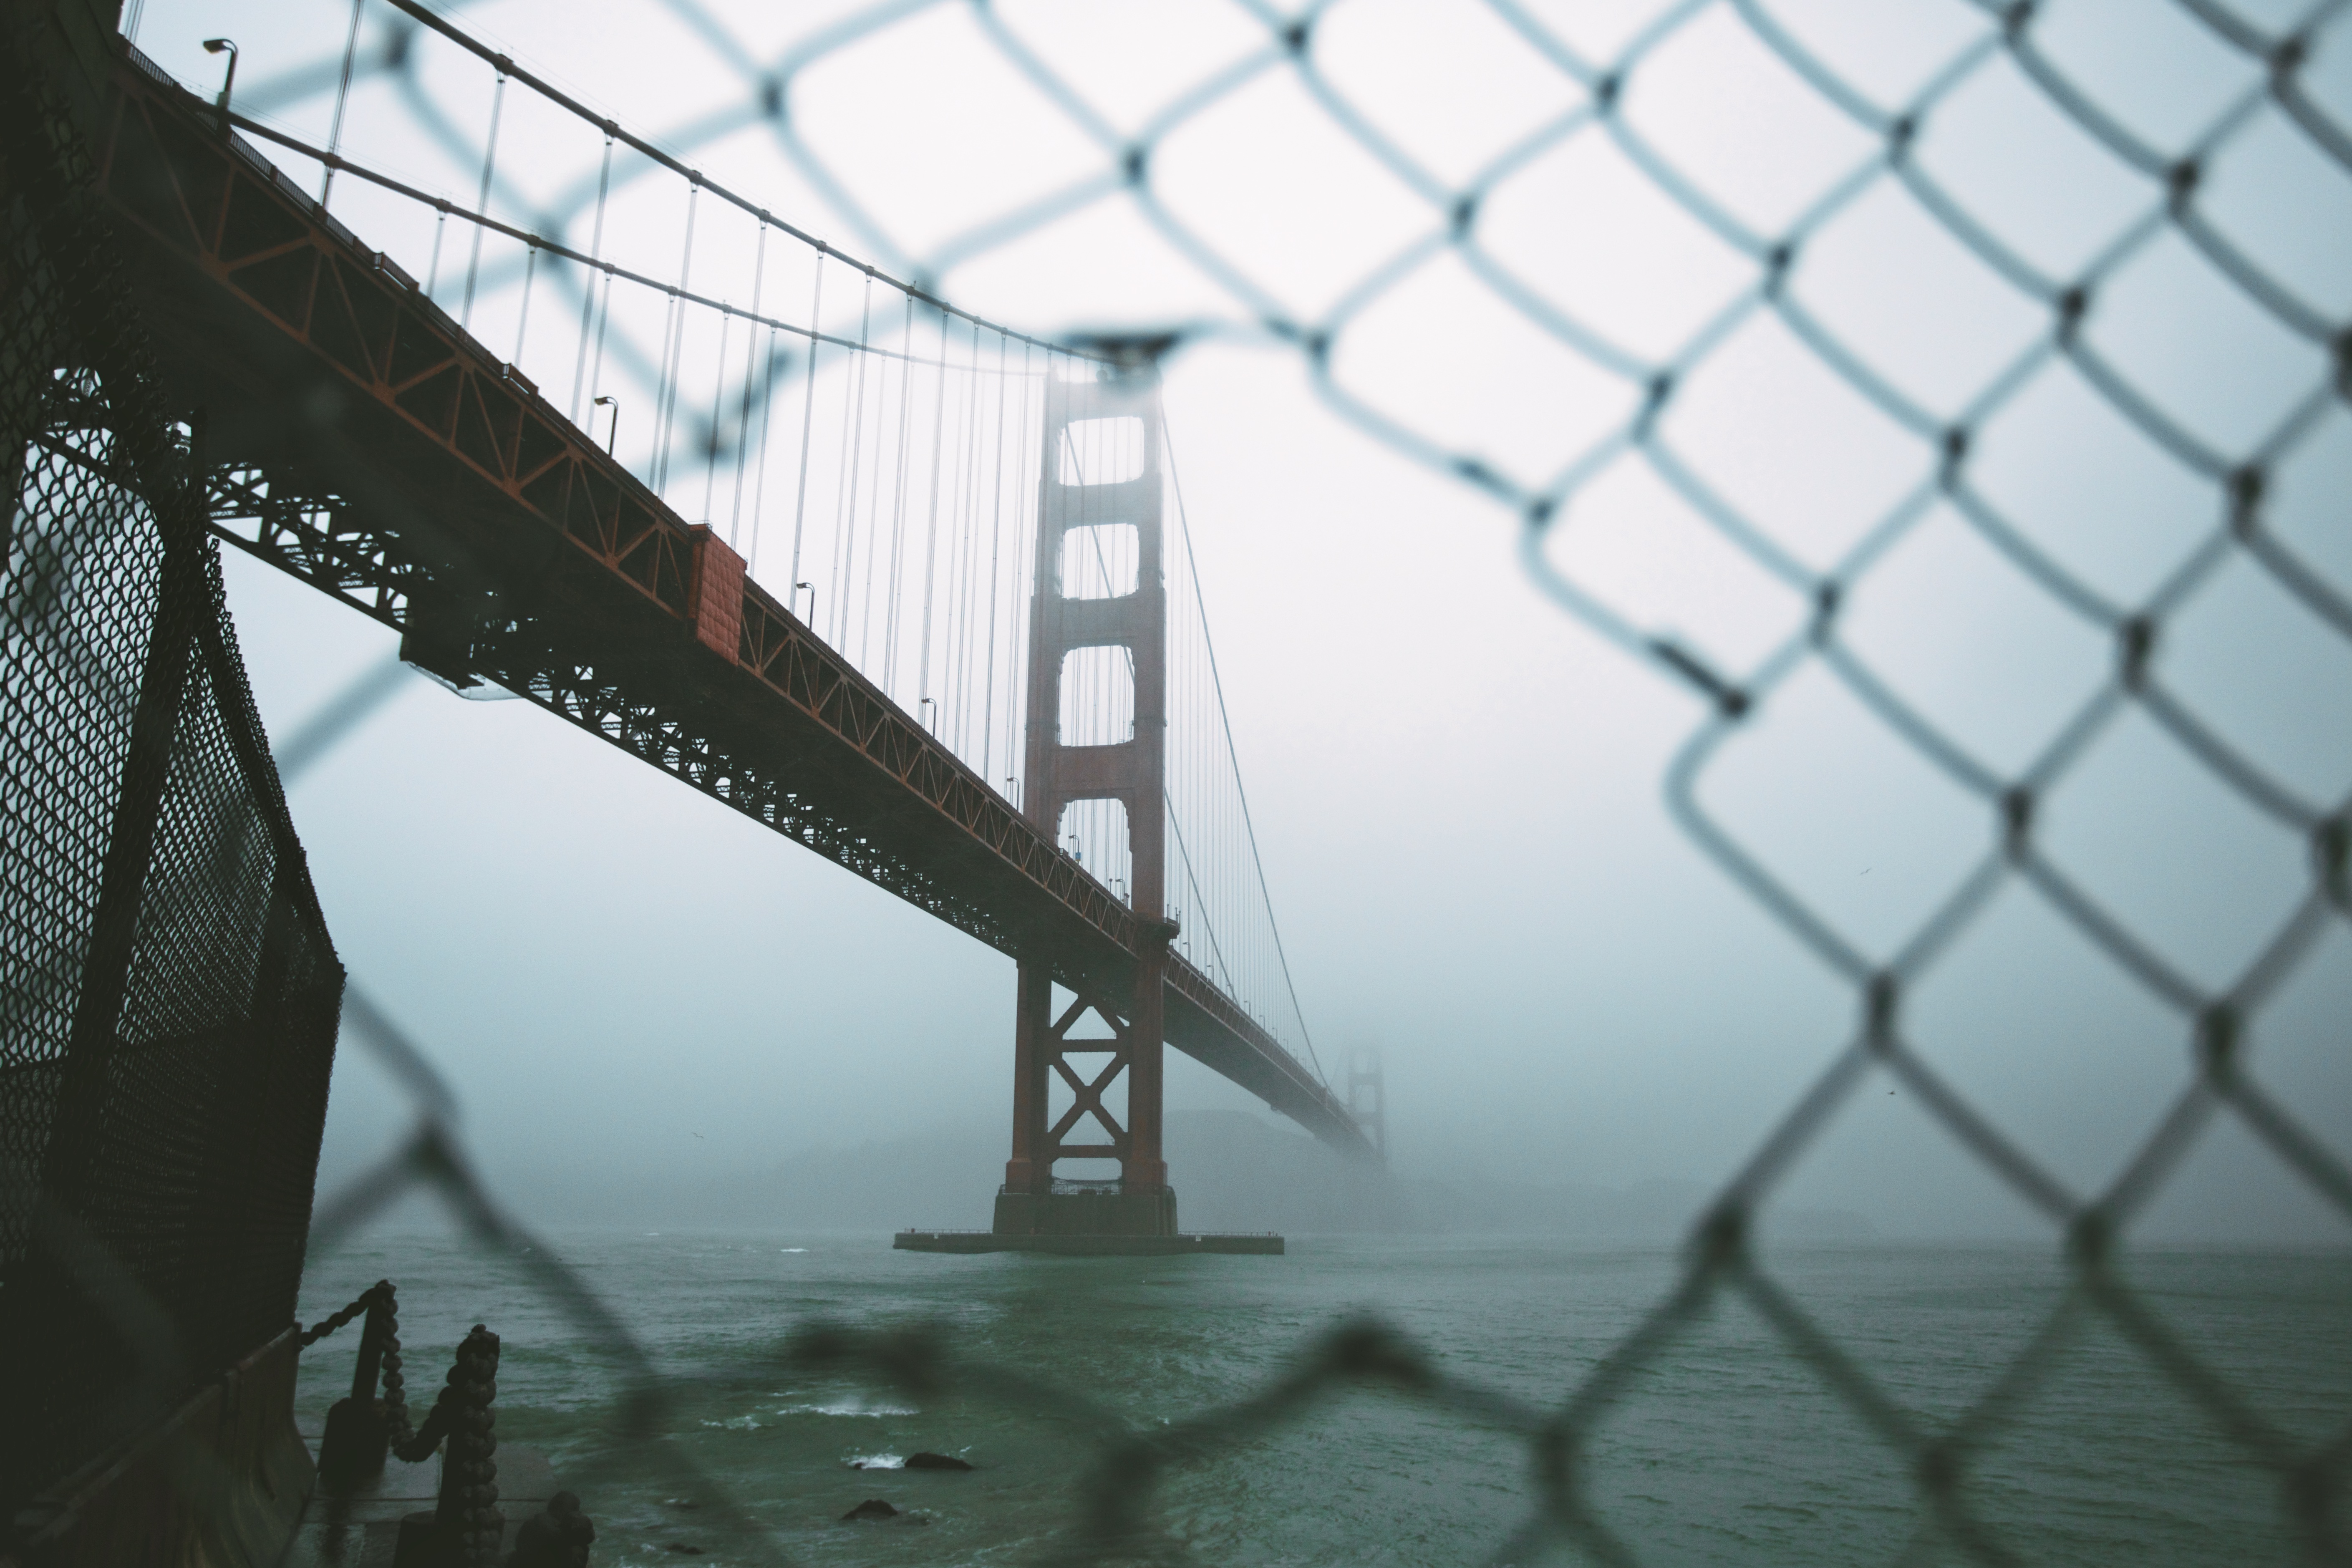
sea, water, winter, light, fence, fog, bridge, sunlight, hole, foggy, golden gate bridge, san francisco, suspension bridge, line, reflection, weather, landmark, steel and concrete structure